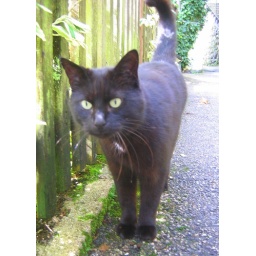
A dear female cat we met in Hallstatt. =(^.^)=